Home: A Short History of an Idea

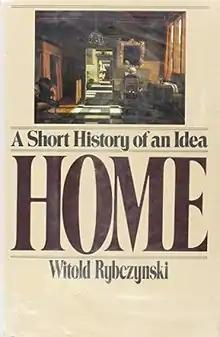
First edition

Home: A Short History of An Idea is a book published in 1986 by Canadian architect, professor and writer Witold Rybczynski.